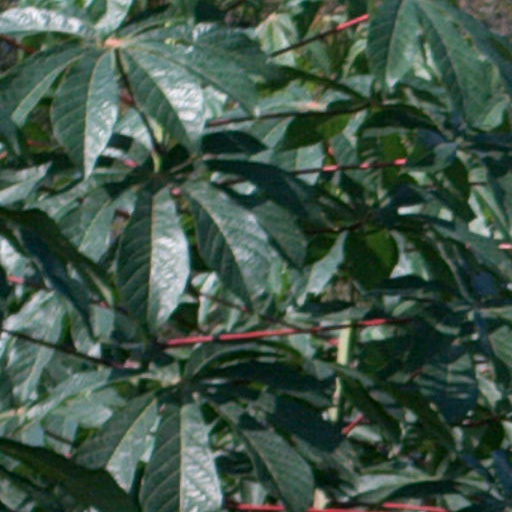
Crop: cassava